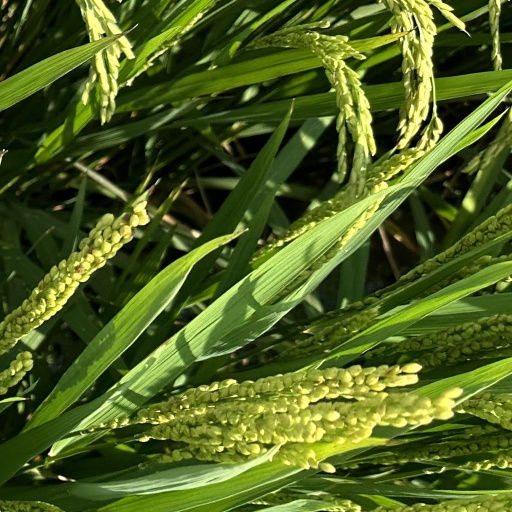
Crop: rice